Mount Ōmine

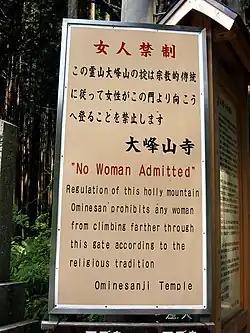
A sign announcing the prohibition of women climbers

Mount Ōmine lays claim to a continuous 1300-year legacy as a male-access-only sacred peak. A thirteen-foot-tall stone pillar reading "From here [onward] is the zone restricted to women" (從是女人結界) stands at the main trailhead to the Sanjōgatake 山上ヶ岳 peak of the mountain. Accompanying it is a roughly eleven-foot-tall wooden gate topped by metal spikes that bears the words "Zone restricted to women gate" (女人結界門). Before both gate and stone pillar, a signboard roughly six feet tall and three feet wide has been erected, stating in English and Japanese, "'No Woman Admitted': Regulation of this holly [sic] mountain Ominesan prohibits any woman from climbing farther through this gate according to the religious tradition."